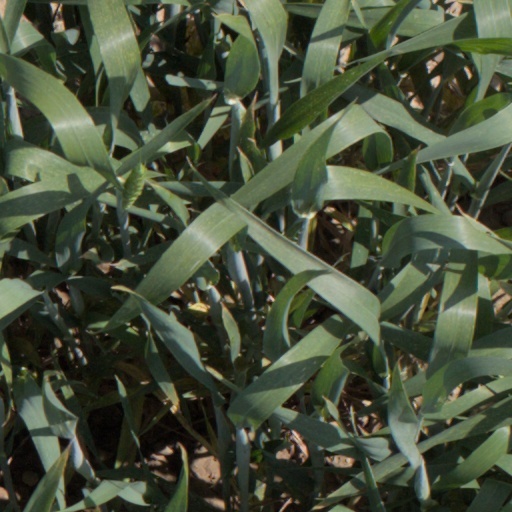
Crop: wheat